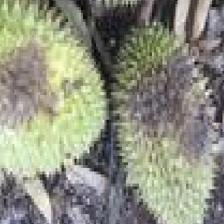
Label: fruit_rot